Miami Design District

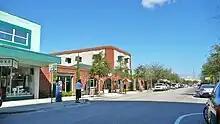
Typical street in the Design District

The Miami Design District is a neighborhood in Miami, Florida, United States, and a shopping, dining and cultural destinationhome to over 130 art galleries, showrooms, creative services, architecture firms, luxury fashion stores, antiques dealers, eateries and bars.